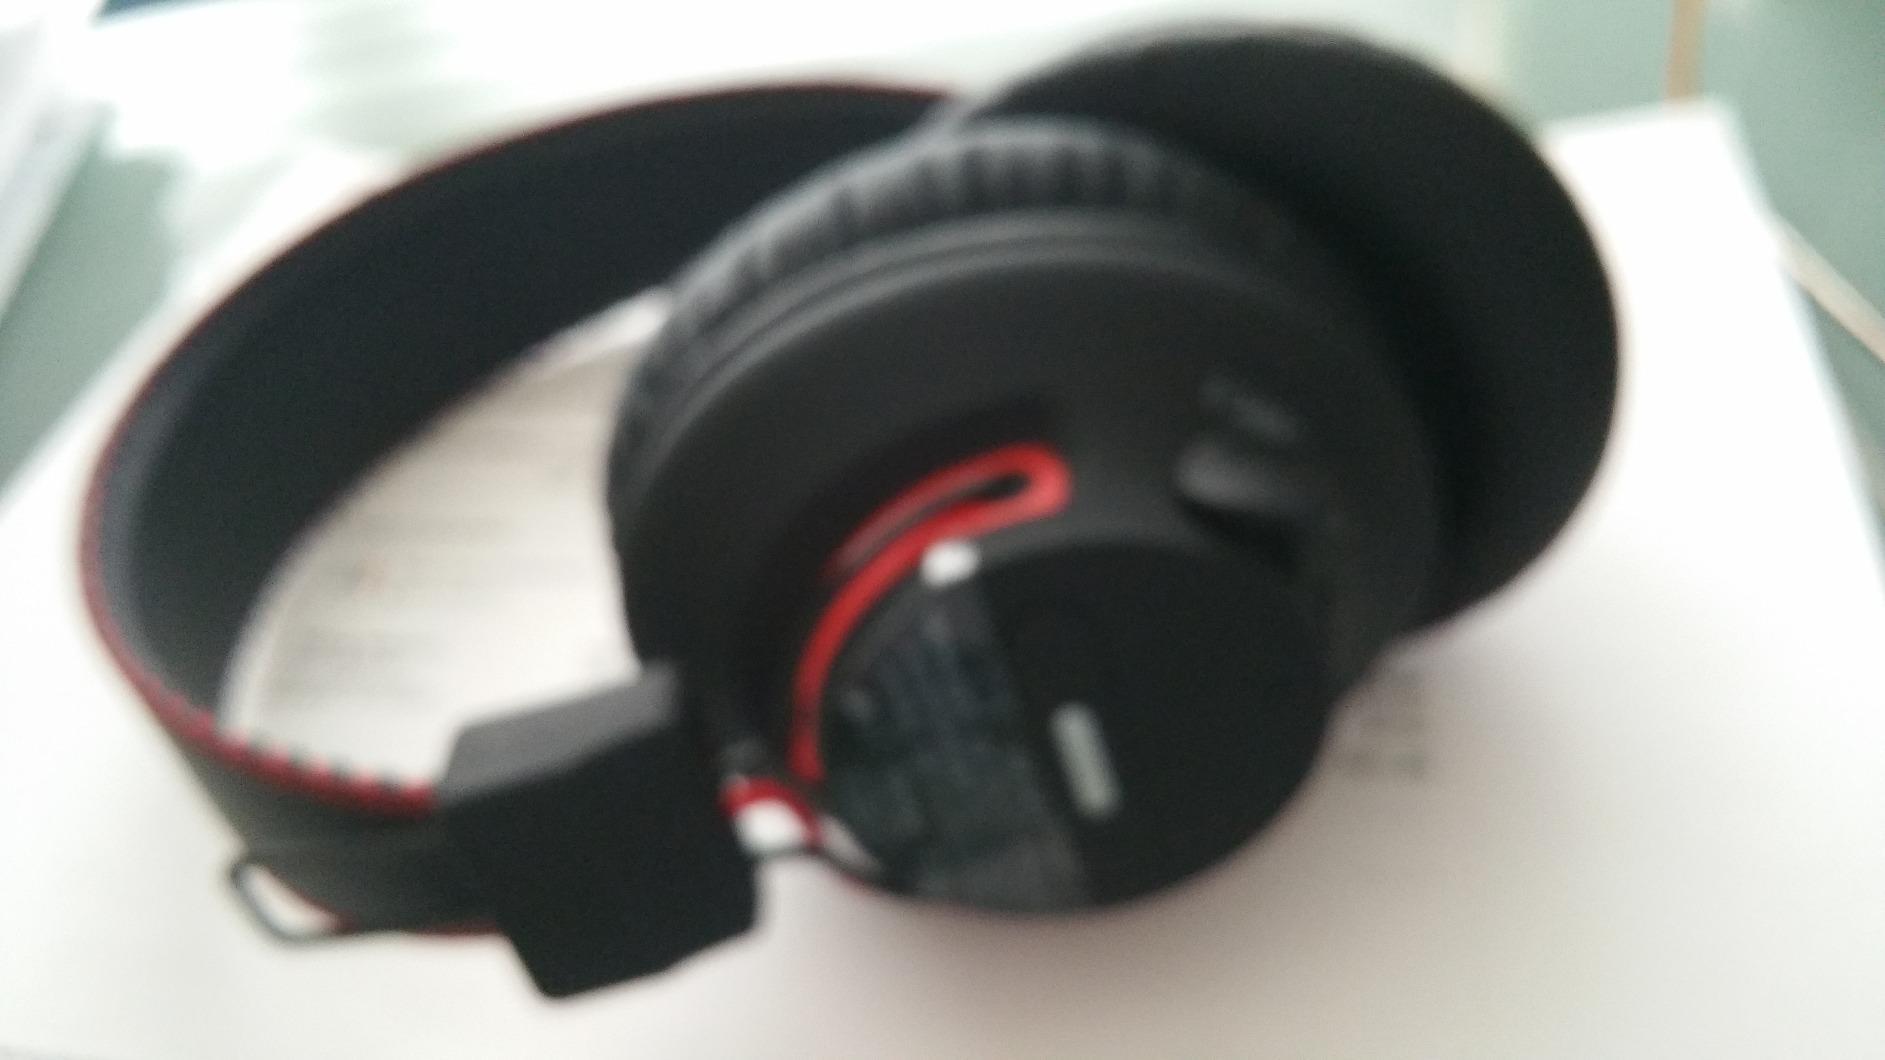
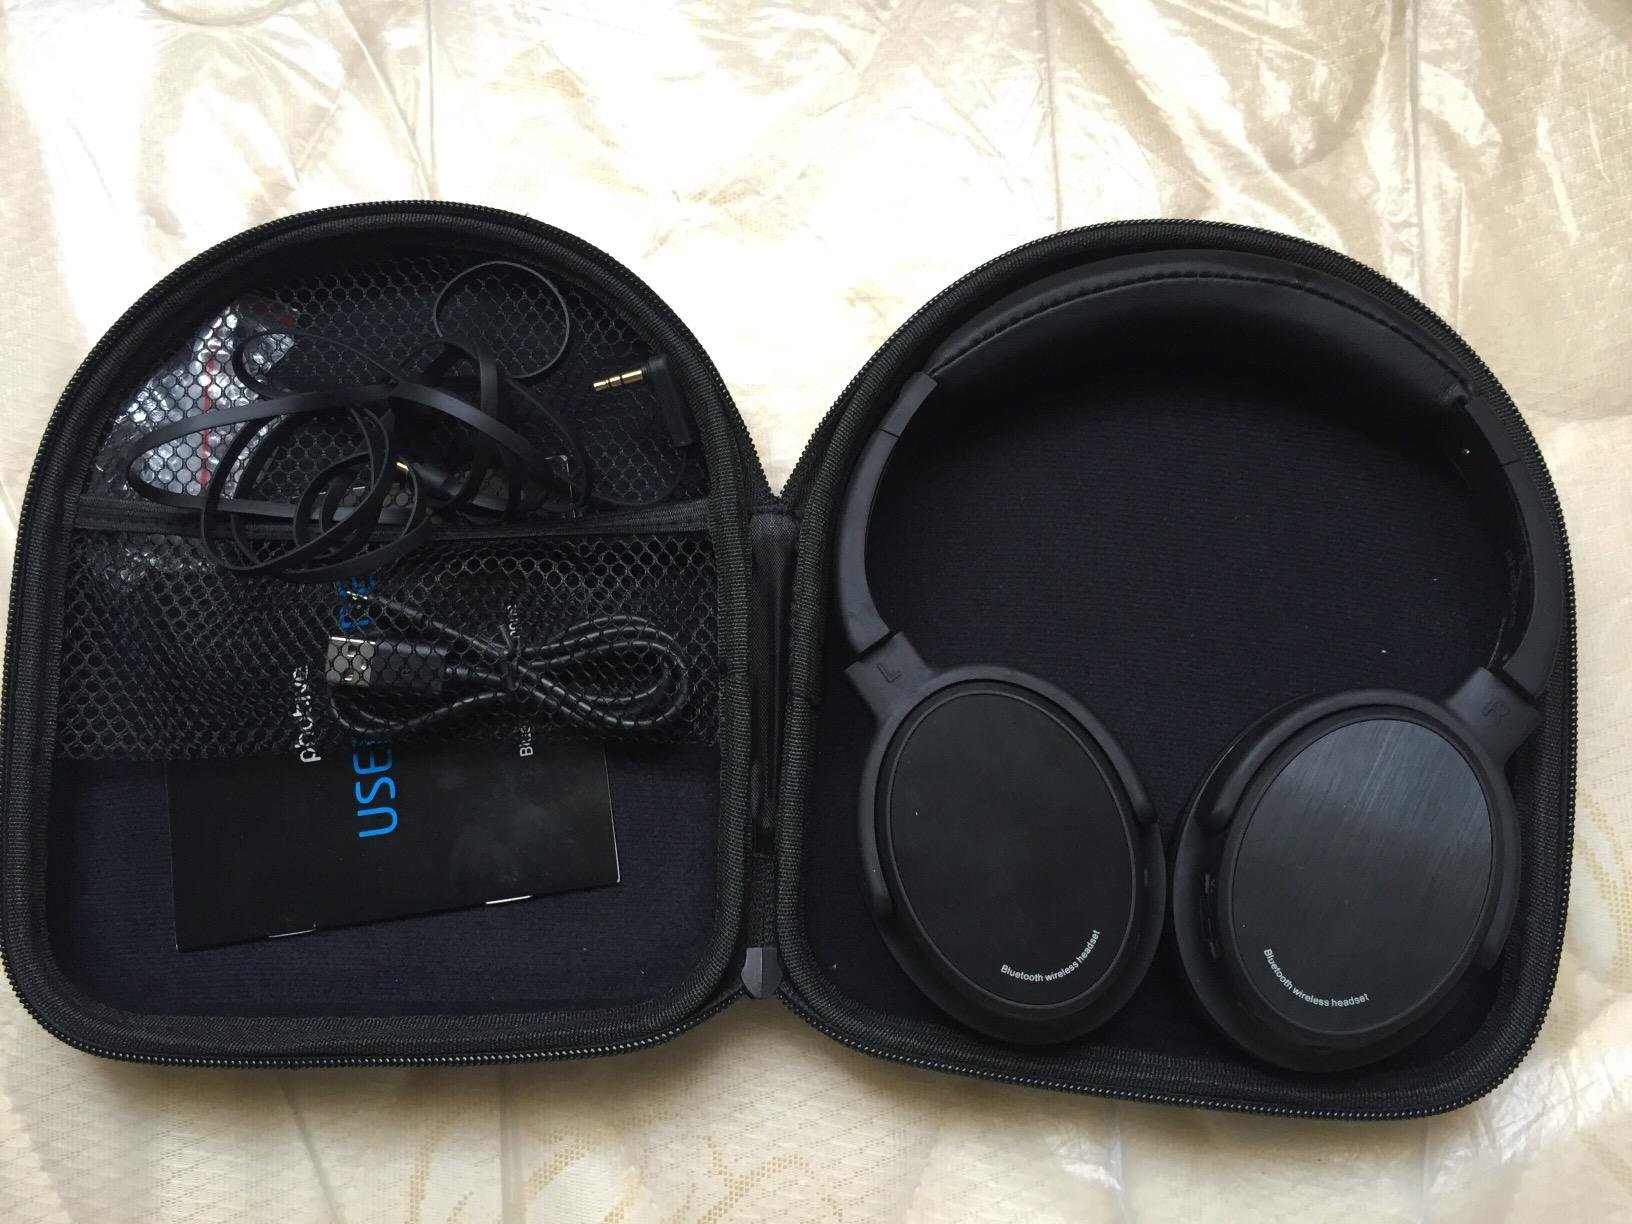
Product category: headphones
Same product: no